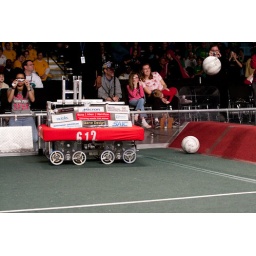
612 shoots a ball over the barrier to the red side of the field